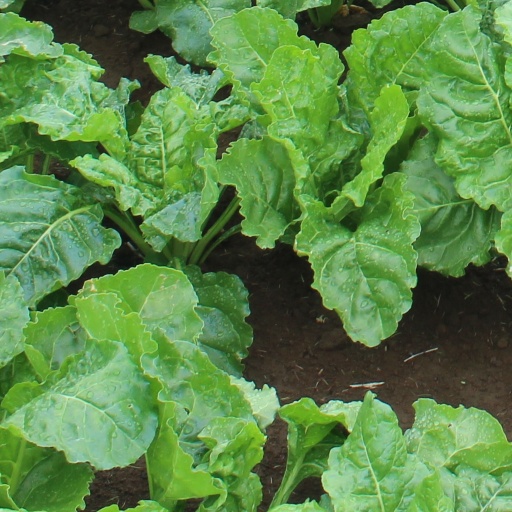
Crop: sugar beet